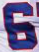
Number: 6